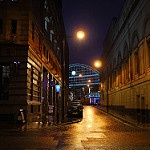
Label: street